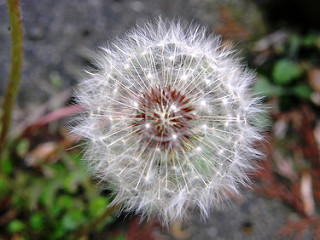
Flower: dandelion